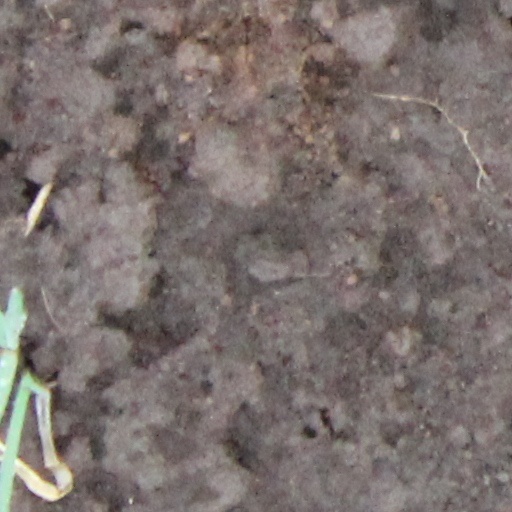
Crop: wheat